Kolakaluri Enoch

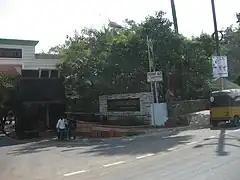
Entrance to the Andhra University - Kolakaluri Enoch's Alma Mater

Kolakaluri Enoch was born in a family with meagre financial resources, to Ramaiah and Veeramma, in the small village of Vejandla, in Guntur district, in the present day Andhra Pradesh state of India. His higher education was at the Andhra University from where he secured BA (Hons) in 1959. During his college days, he received the first prize for short story, poem, and play in the annual competitions for three years consecutively, from 1957 to 1959. Subsequently, he joined Sri Venkateswara University, in the temple town of Tirupati, and obtained a PhD.